Kris James

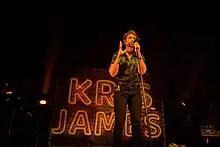
Kris James supporting Will Young at The Princess Theatre, Torquay in 2022.

In early 2015, Kris James together with Kyle Carpenter and Aleksey Lopez made up a boyband called The Scheme. After performing as the lead singer of the boyband The Scheme, Liverpool born singer-songwriter Kris James launched his solo career in mid 2018.